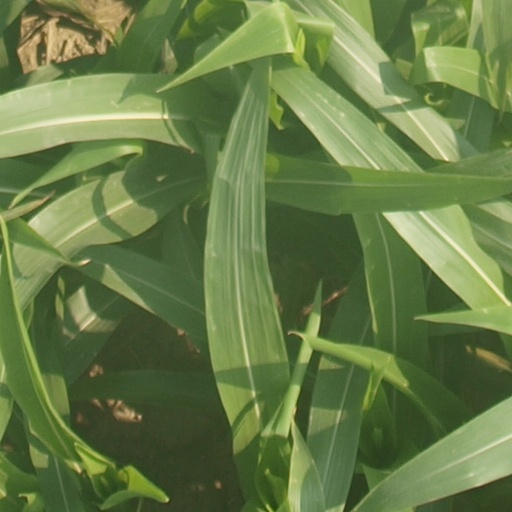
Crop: maize; corn